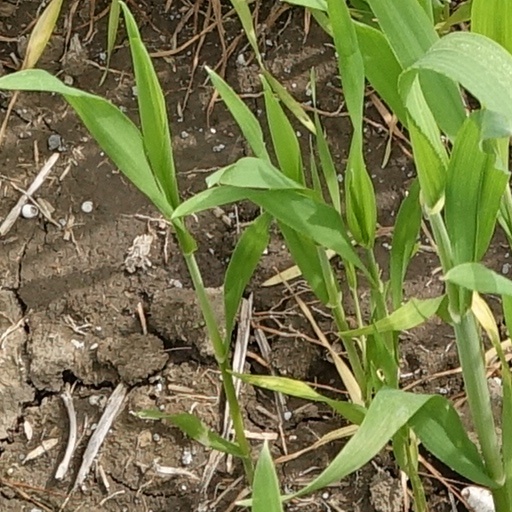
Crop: wheat